Skoppum Station

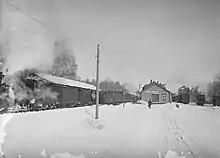
The station in 1906, as seen from the southern road access

When planning of the Vestfold Line commenced in 1871, there were three main proposals for a route. The outer followed the shore of the Oslofjord, would be and would run through Holmestrand, Horten and Åsgårdstrand before reaching Tønsberg. The combined and inner would be , respectively, and both involved building a branch line to Horten. The main argument against the coastal route was that the towns already had a good steamship service, with several daily departures. A third major alternative was to bypass the coast altogether and build down the valley of Lågendalen to Larvik.